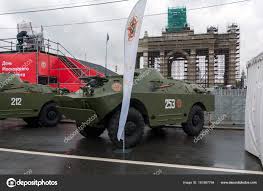
Label: BTR